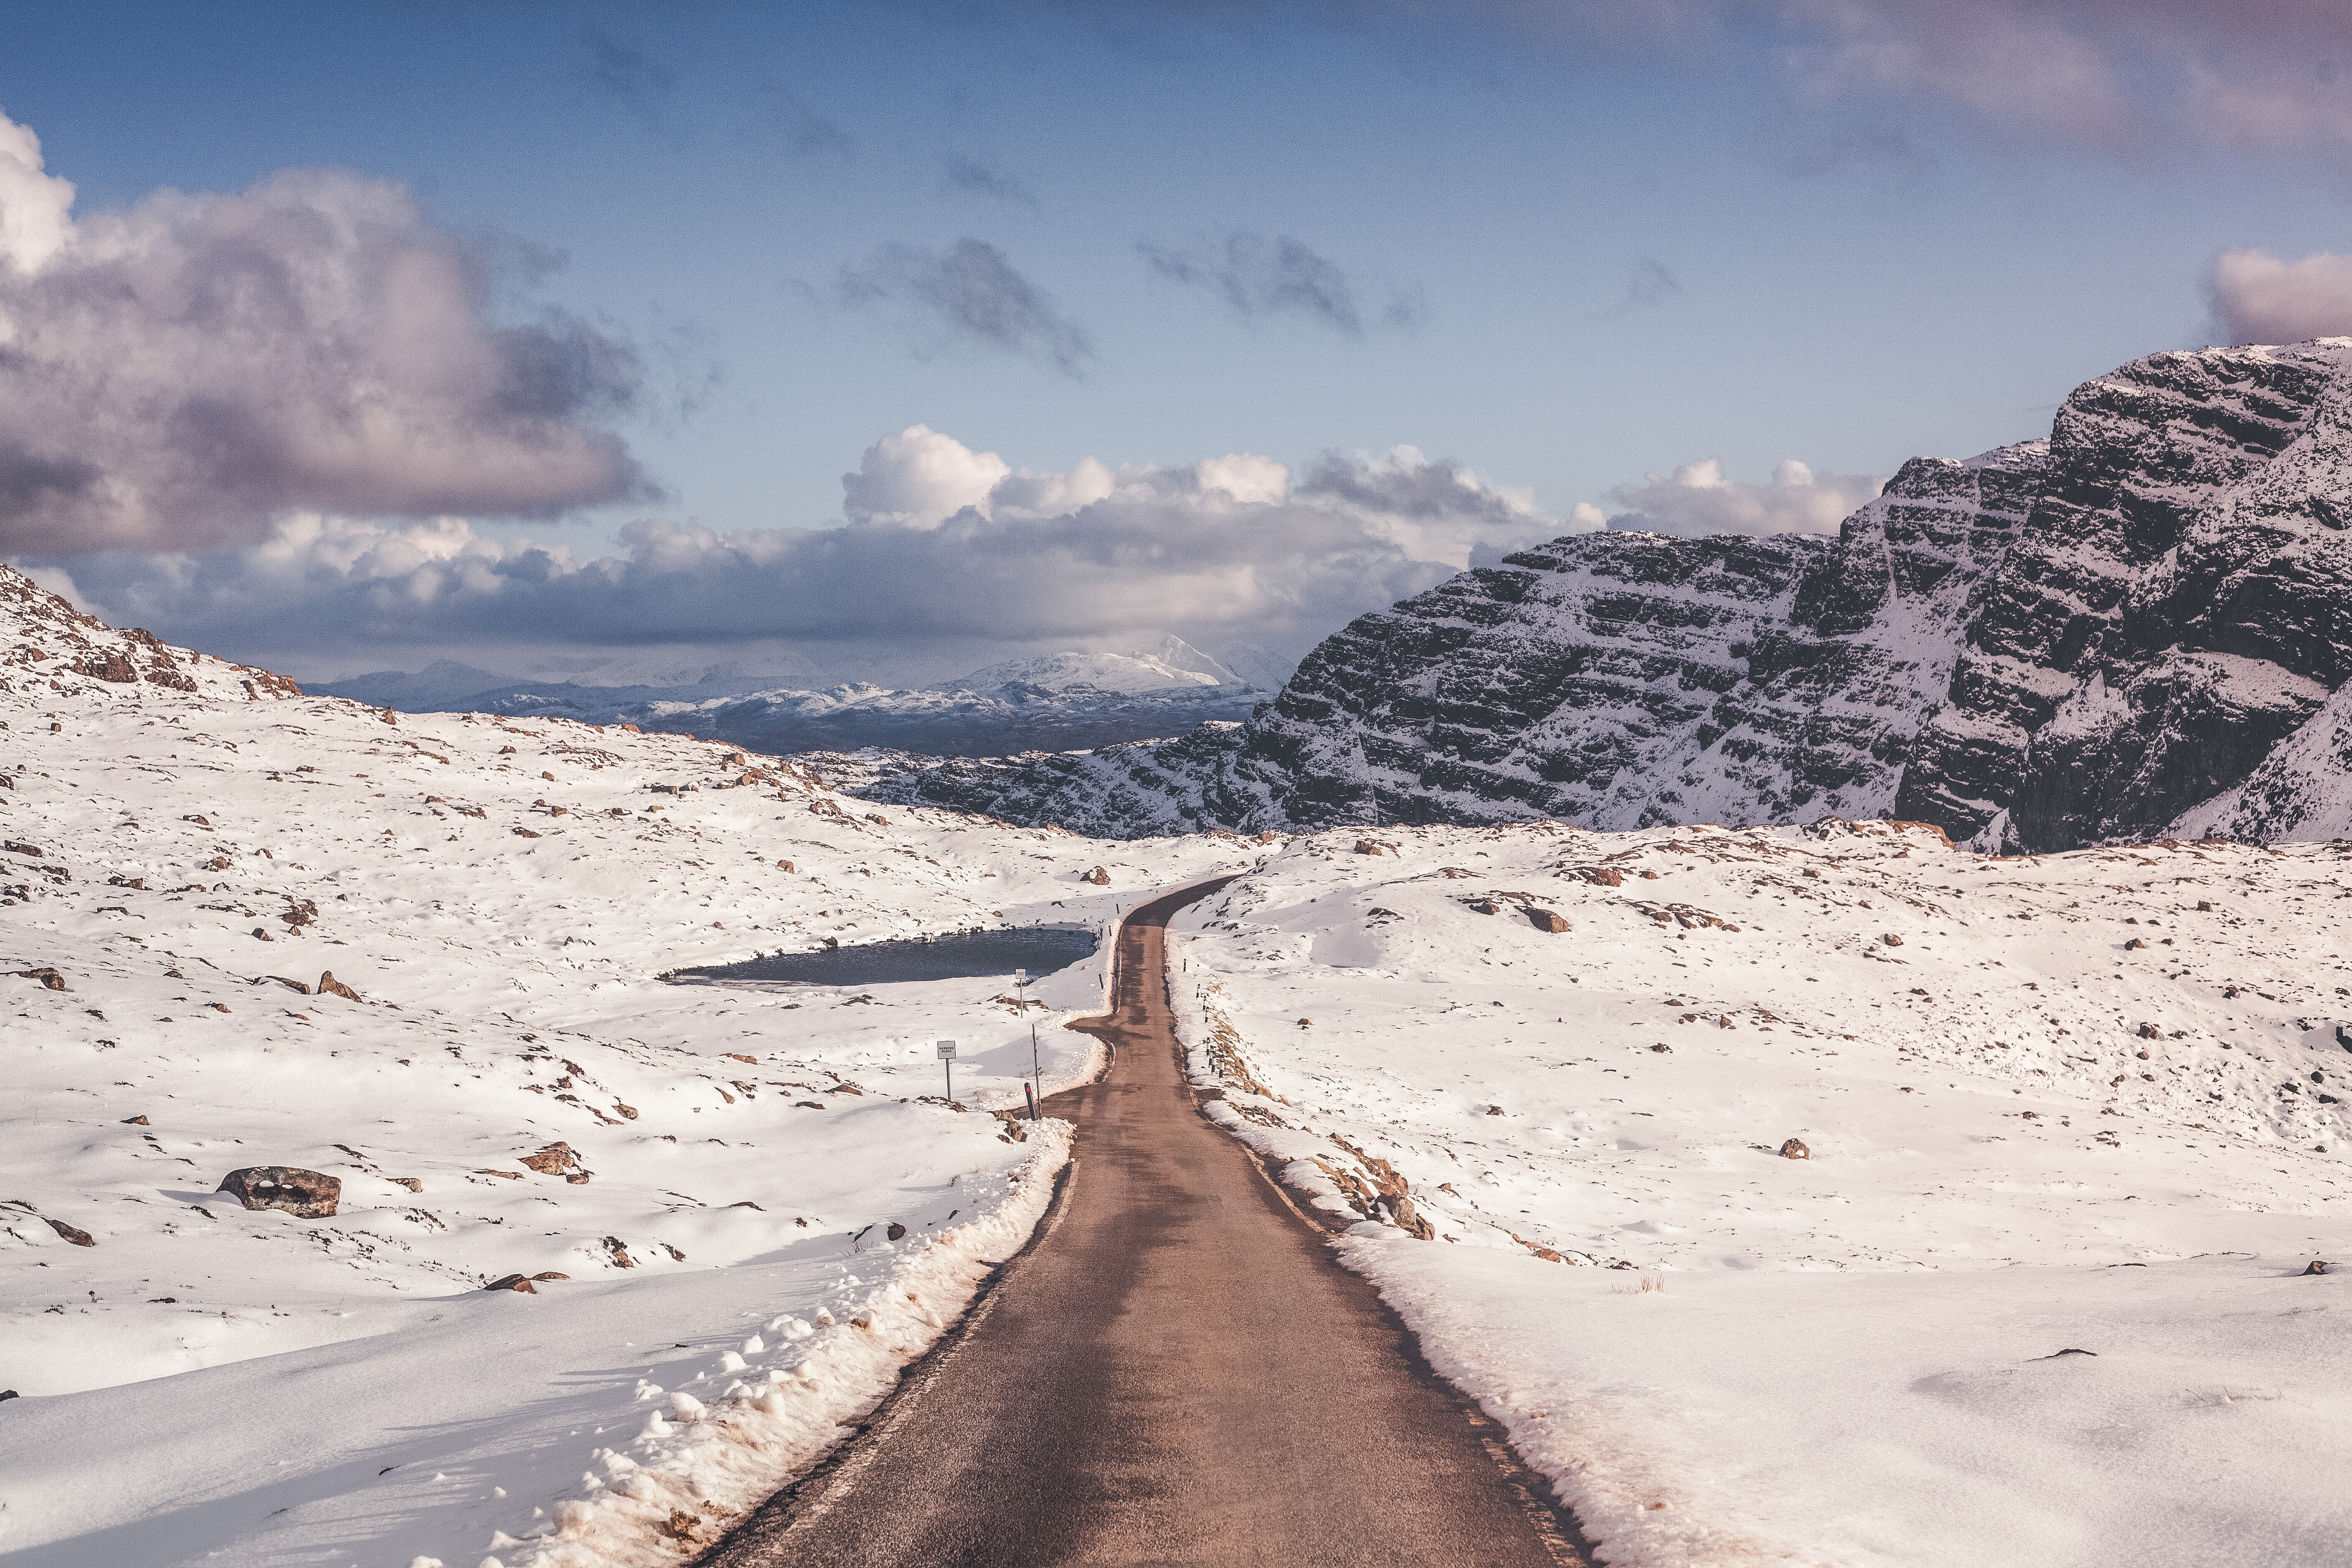
landscape, tree, horizon, mountain, snow, winter, cloud, sky, road, hill, mountain range, ice, glacier, arctic, highland, fell, elevation, freezing, mountain pass, meteorological phenomenon, mountainous landforms, glacial landform